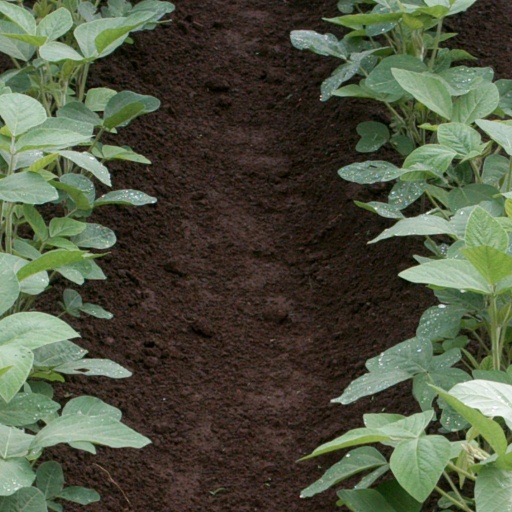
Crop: soybean